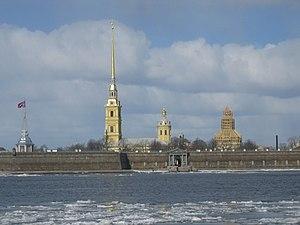
Georges Mikhaïlovitch de Russie, grand-duc de Russie, est né le 23 août 1863 à Tetritskaro, près de Tbilissi, en Géorgie, et a été exécuté à Saint-Pétersbourg, en Russie, le 28 janvier 1919. C’est un membre de la Maison Romanov, un général de l’armée russe et un numismate distingué.
Nicolas de Staël, baron Nikolaï Vladimirovitch Staël von Holstein, né le 23 décembre 1913 à Saint-Pétersbourg, mort le 16 mars 1955 à Antibes, est un peintre français originaire de Russie, issu d'une branche cadette de la famille Staël von Holstein.
Honoré de Balzac, né Honoré Balzac à Tours le 20 mai 1799 et mort à Paris le 18 août 1850, est un écrivain français. Romancier, dramaturge, critique littéraire, critique d'art, essayiste, journaliste et imprimeur, il a laissé l'une des plus imposantes œuvres romanesques de la littérature française, avec plus de quatre-vingt-dix romans et nouvelles parus de 1829 à 1855, réunis sous le titre La Comédie humaine. À cela s'ajoutent Les Cent Contes drolatiques, ainsi que des romans de jeunesse publiés sous des pseudonymes et quelque vingt-cinq œuvres ébauchées.